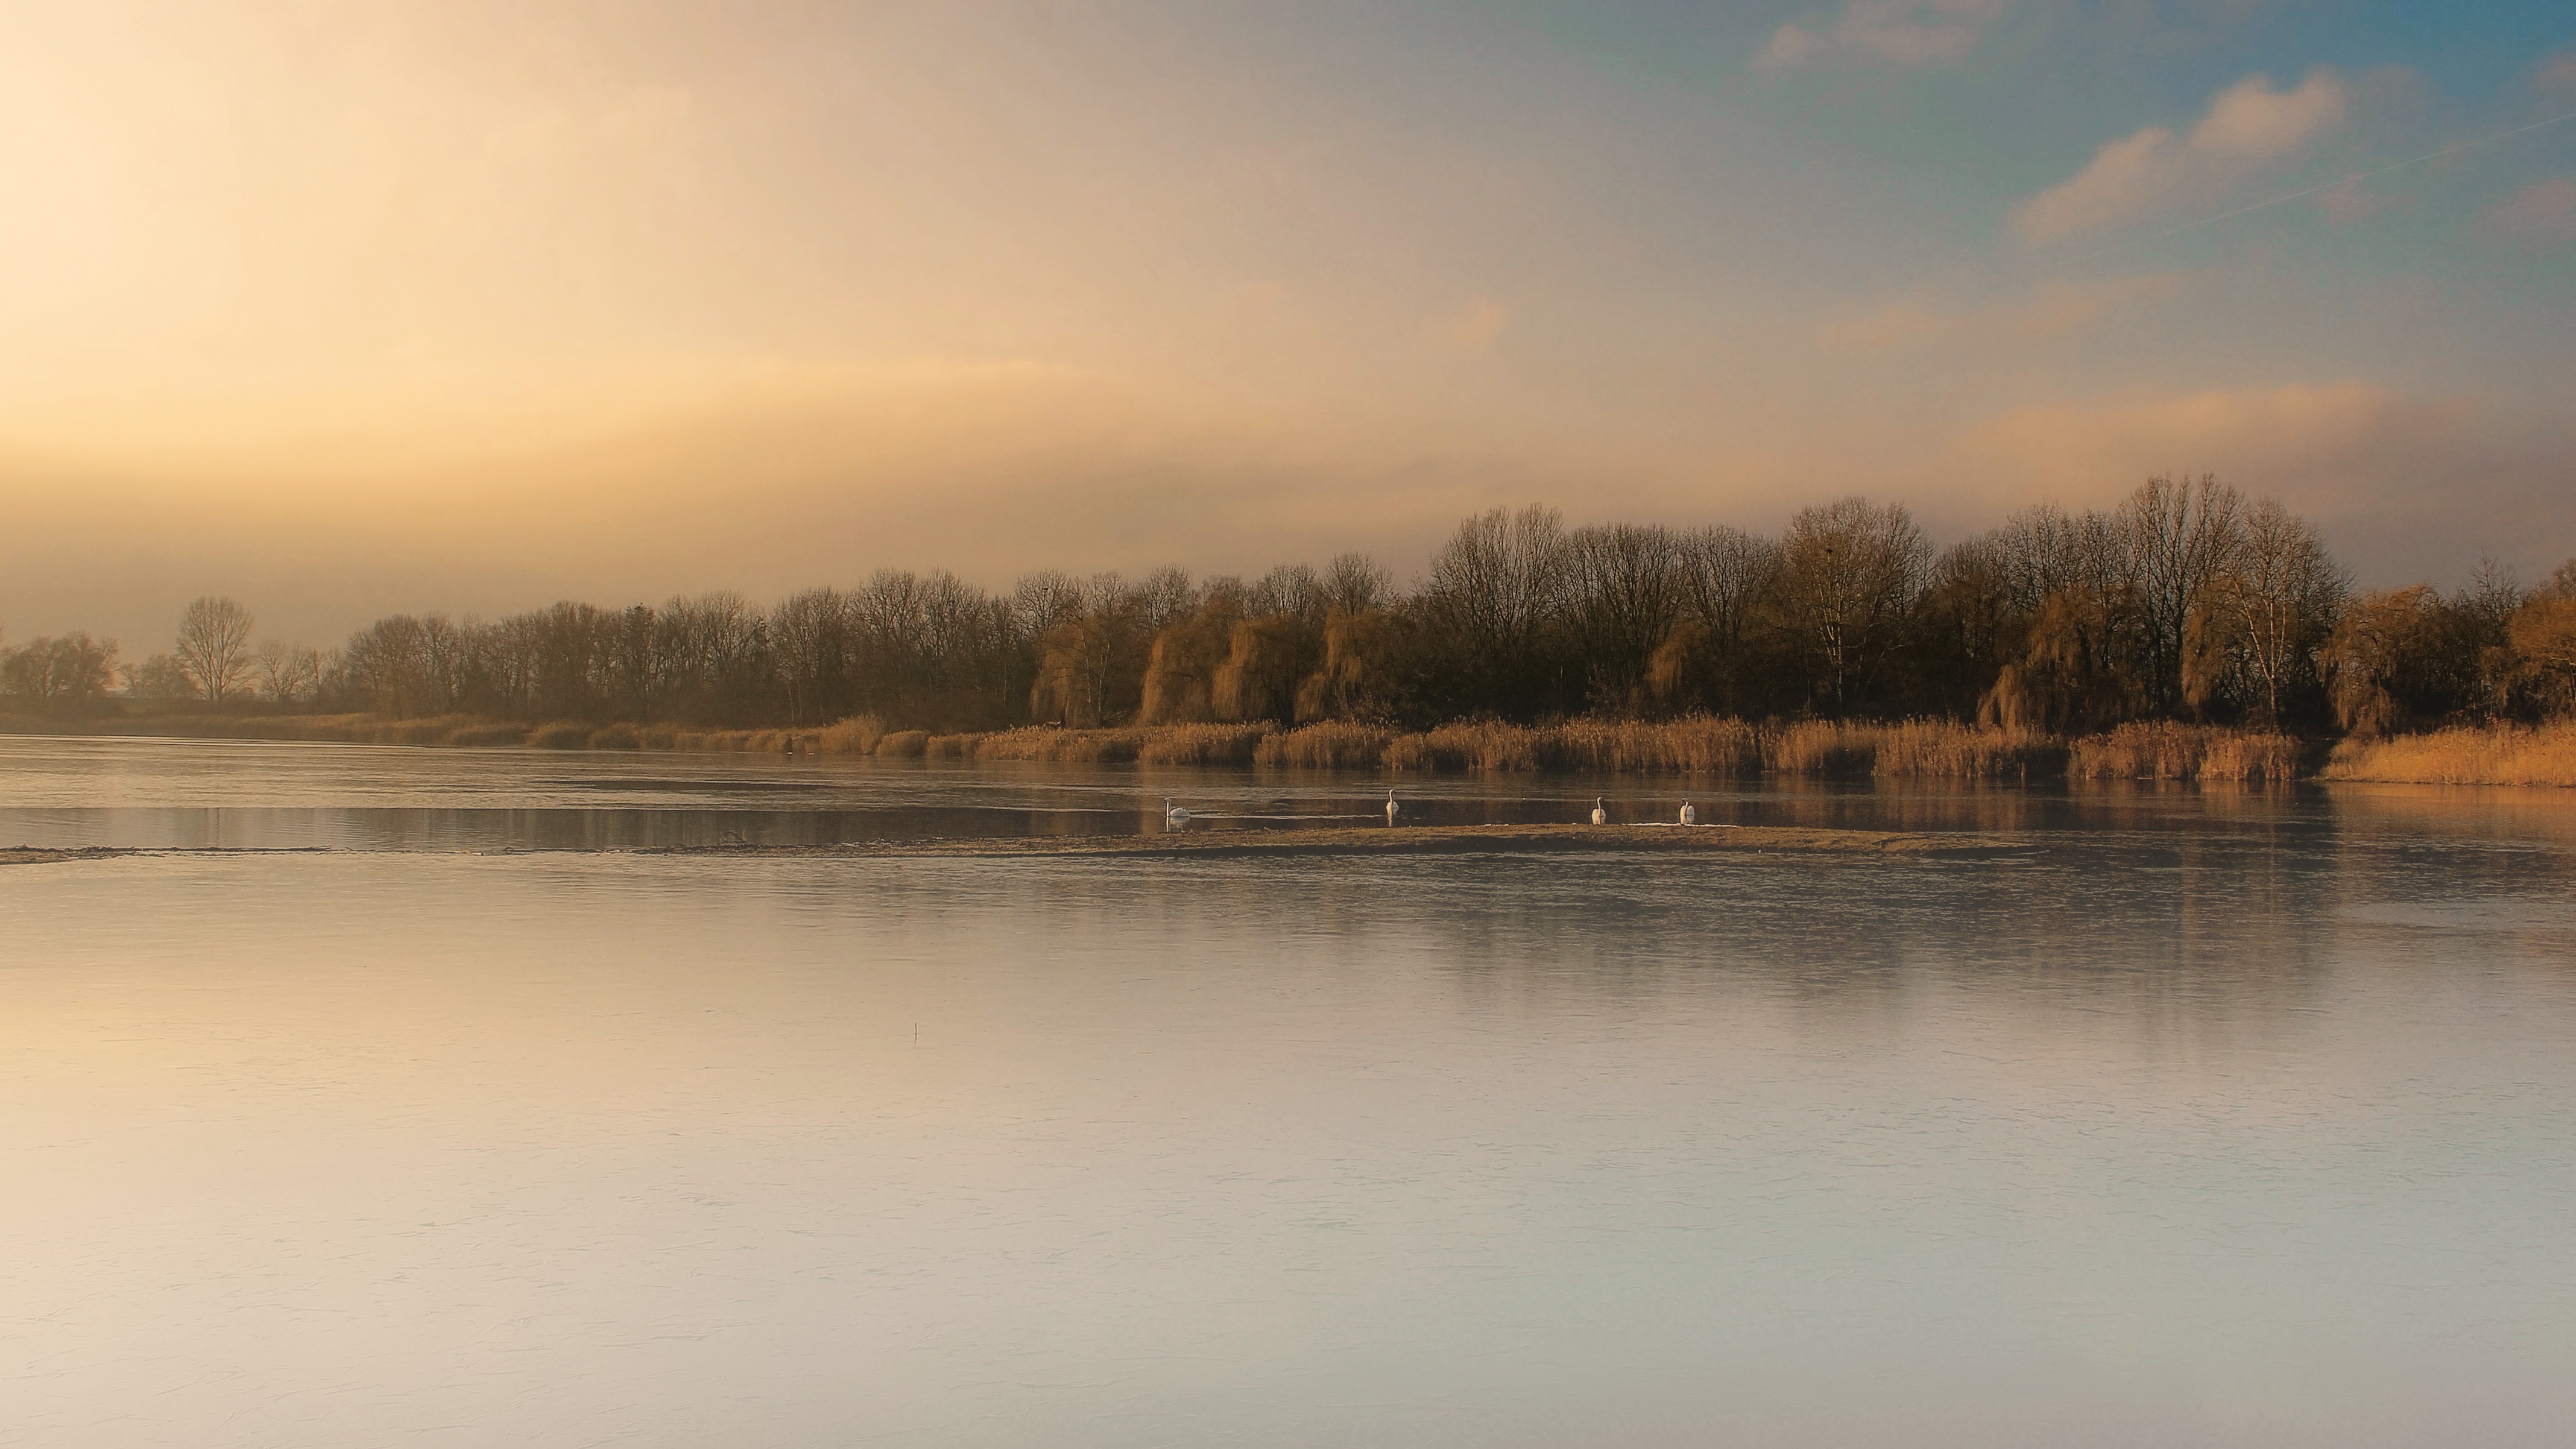
landscape, tree, water, nature, marsh, light, cloud, fog, sunrise, sunset, mist, sunlight, morning, lake, dawn, river, dusk, evening, twilight, reflection, reservoir, clouds, wetland, loch, abendstimmung, evening sky, winter sunset, prettin, atmospheric phenomenon, elbaue